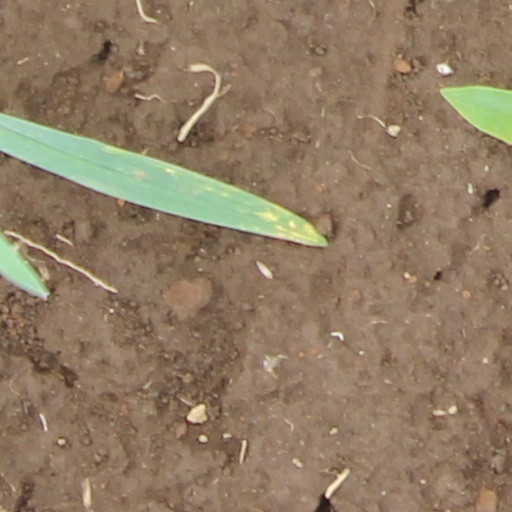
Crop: wheat